G.I. (Annoyed Grunt)

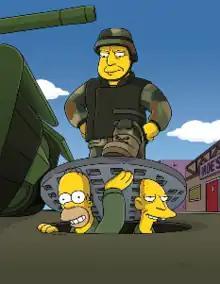
The episode's promotional image featuring Homer, Cletus, and the Colonel.

"G.I. (Annoyed Grunt)", also known as "G.I. D'oh", is the fifth episode of the eighteenth season of the American animated television series "The Simpsons". It first aired on the Fox network in the United States on November 12, 2006. It was written by Daniel Chun and directed by Nancy Kruse, while Kiefer Sutherland makes his first of two guest appearances this season. Maurice LaMarche does additional voices. In its original run, the episode received 11.43 million viewers. The episode is a critique of the U.S. military-industrial complex.